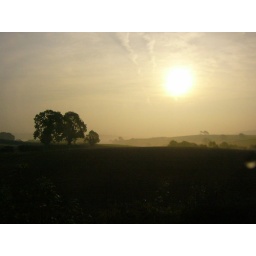
Taken from a bus window while leaving Bath on a morning in late autumn. It was gorgeous